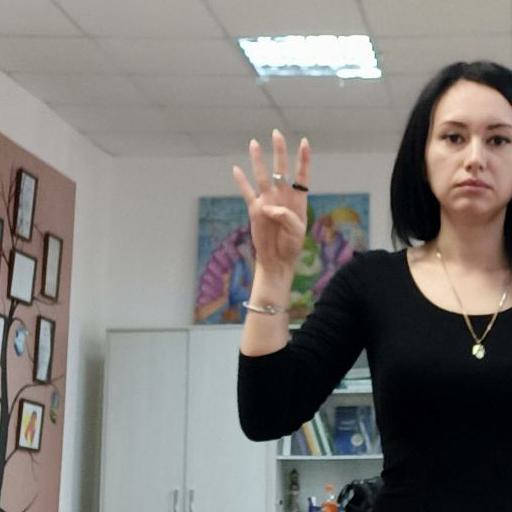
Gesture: four